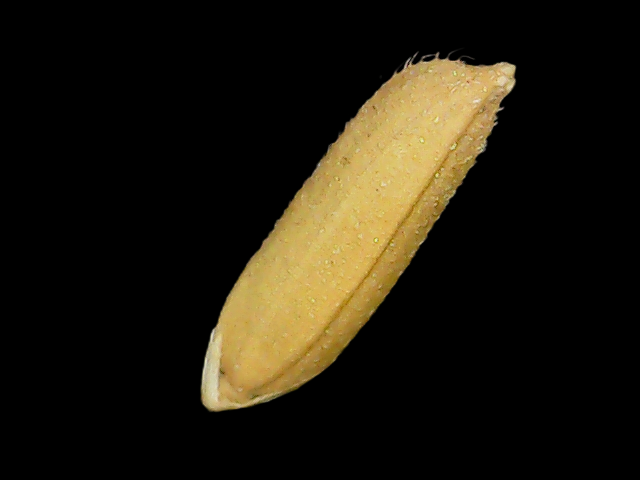
Rice variety: Binadhan16